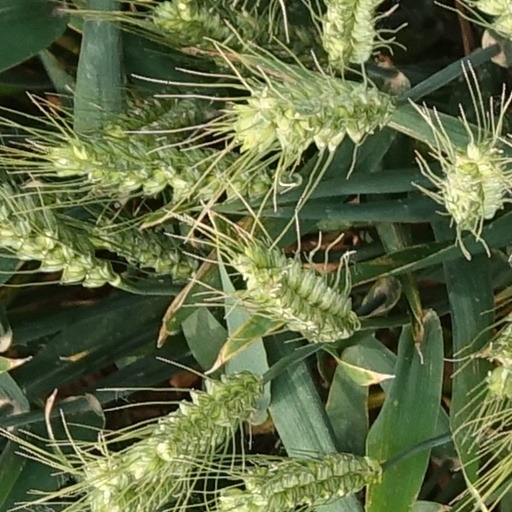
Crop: wheat